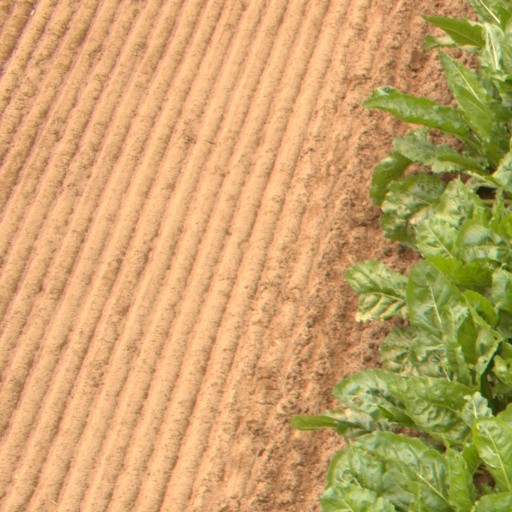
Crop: sugar beet